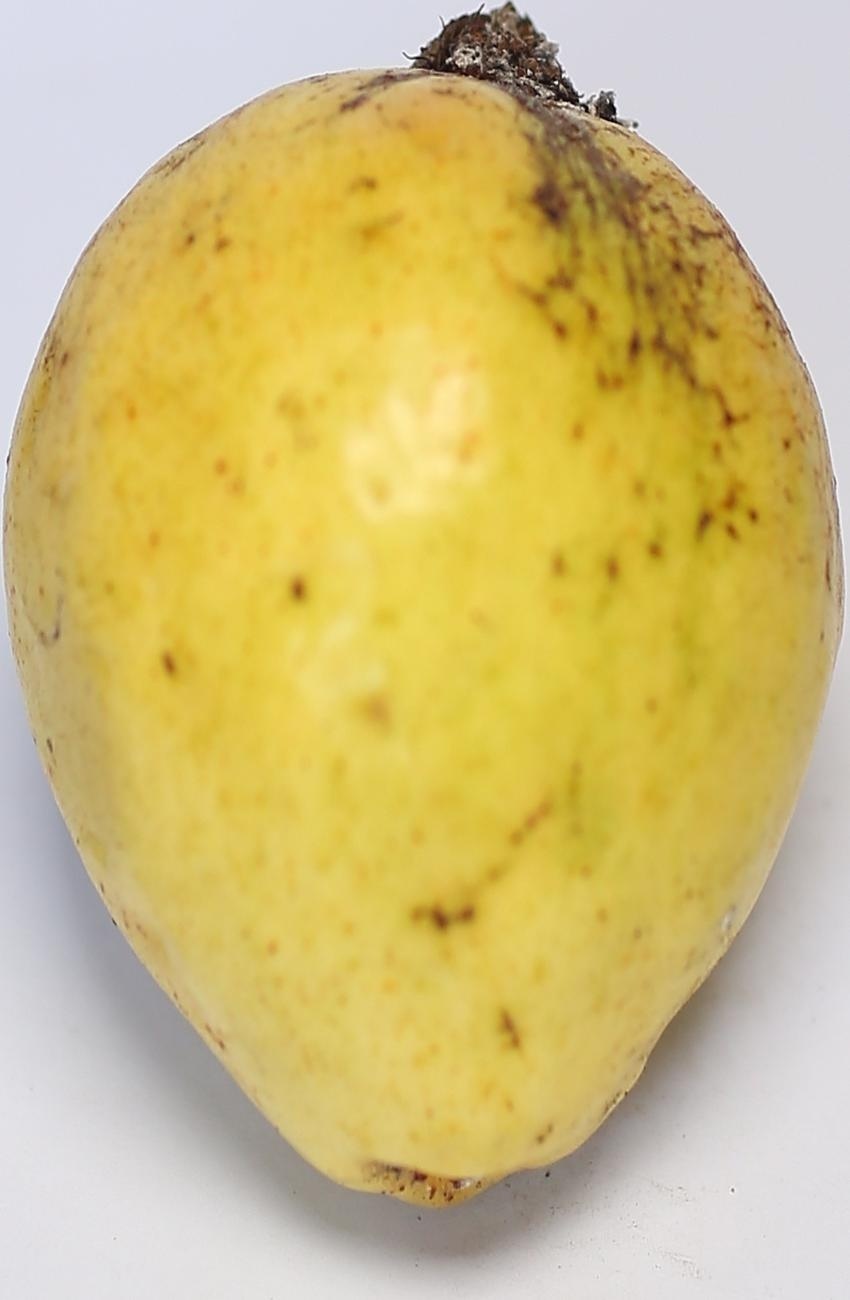
Maturity: ripe
Variety: riyali